Evolutionary history of plants

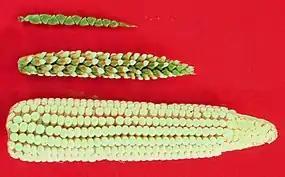
Top: teosinte, bottom: maize, middle: maize-teosinte hybrid

While environmental factors are significantly responsible for evolutionary change, they act merely as agents for natural selection. Change is inherently brought about via phenomena at the genetic level: mutations, chromosomal rearrangements, and epigenetic changes. While the general types of mutations hold true across the living world, in plants, some other mechanisms have been implicated as highly significant.